Enzo Crivelli

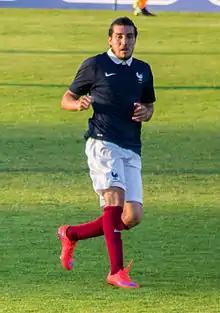
Crivelli playing for France U21 in 2015

Enzo Vito Gabriel Crivelli (born 6 February 1995) is a French professional footballer who plays as a forward.